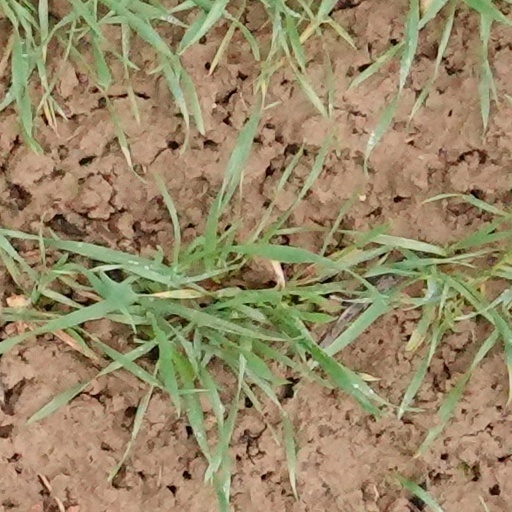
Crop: wheat